Josiah B. and Sara Moore House

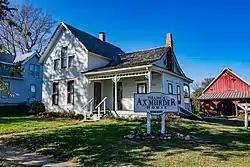
Renovated Moore family house as of 2016

The Josiah B. and Sara Moore House is a house in Villisca, Iowa, United States. The house was the site of the 1912 brutal murder of eight people, including children. A documentary has been made about the murder, which remains unsolved. The house was renovated in the 1990s and serves as the Villisca Axe Murder House.